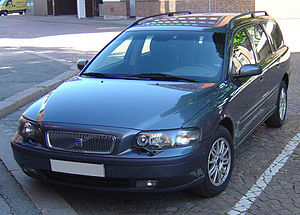
Volvo V70 / Anden generation (2000−2007)
Volvo V70, 2005
Volvo V70 er en personbilsmodel fra Volvo Cars, som er blevet bygget i 3 generationer siden 1996.